Collydean

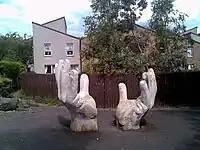
Giant hands sculpture, Collydean

Collydean has been built up in a number of phases. Early housing has been built into staggered terraces with distinct mono pitched roofs. Collydean has been built with Radburn principles with its public footpaths separated from roads. Amenities in the area include playparks, Collydean Granary Baptist Church, a community centre and a Primary School. The ruins of the former Pitcairn House have been preserved and act as a landmark in the area. They are located at the south of the precinct. The community centre hosts a number of activities including after school club programmes and youth clubs. Like the rest of Glenrothes, Collydean used to boast a number of sculptures scattered among much of the housing in the area, these having now been relocated to roundabouts or road sides.